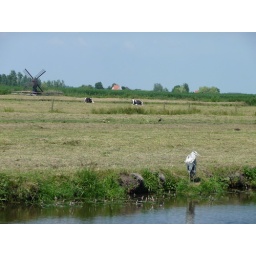
There was a gorgeous great egret on the bank by the cow pasture